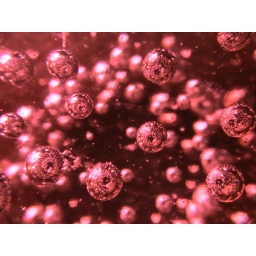
More red bubbles in rounded glass decoration